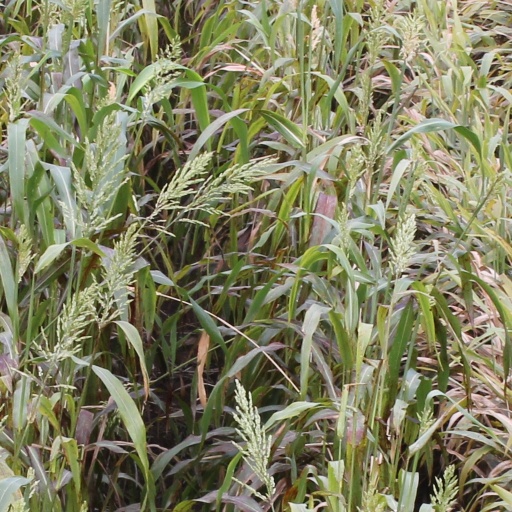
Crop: sorghum